2004 Harvard–Yale prank

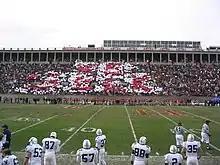
Harvard fans holding up placards - The Harvard Satyrical Press's photo

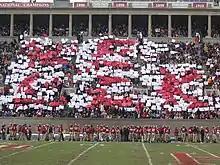
Another photo from the Harvard Satyrical Press, zooming into the crowd

At the annual Harvard–Yale football game on November 20, 2004, Yale students, costumed as a Harvard "pep squad", distributed placards to Harvard fans for a card stunt. When the fans raised the placards together, they read "We Suck".